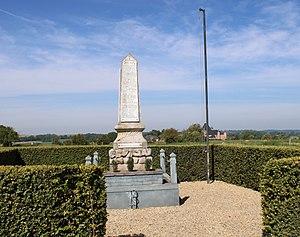
Le monument aux morts de Beaurain
Flavigny-le-Grand-et-Beaurain est une commune française située dans le département de l'Aisne, en région Hauts-de-France.